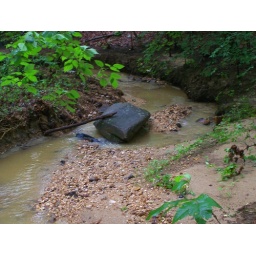
Large rock under water during the flash floods.